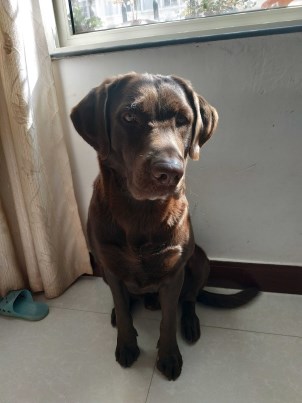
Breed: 3580-n000122-Labrador_retriever